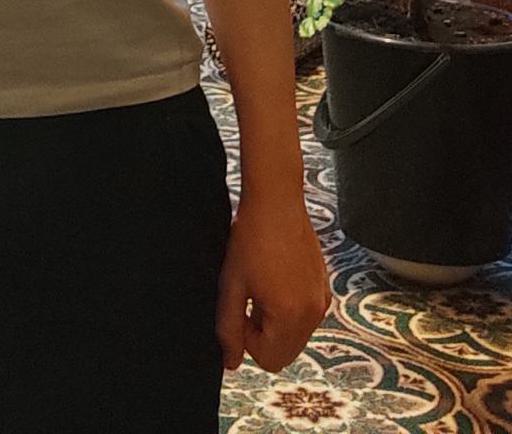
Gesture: no_gesture